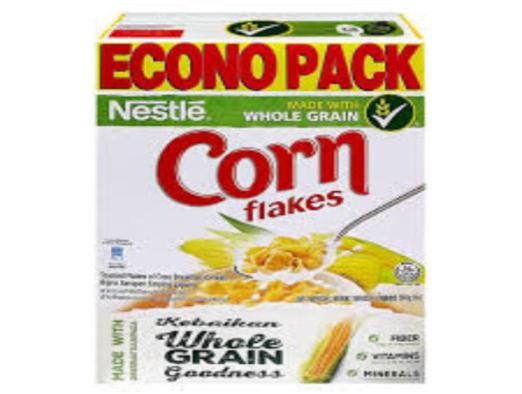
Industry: Food